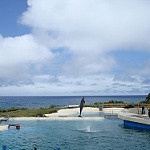
Scene: Outdoor